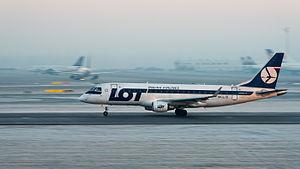
L'Embraer 175 est un avion fabriqué par le constructeur aéronautique brésilien Embraer destiné aux vols régionaux sur de courtes distances. C'est la version allongée de l'Embraer 170 capable de transporter de 78 à 88 passagers. L'appareil est propulsé par deux réacteurs de 62,3 kN de poussée de type General Electric CF34-8E.